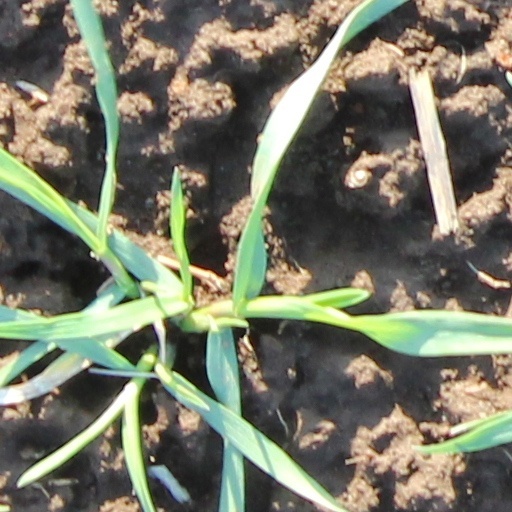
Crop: wheat